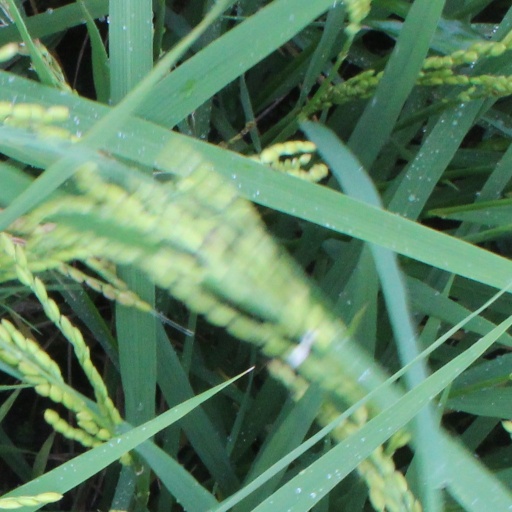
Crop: rice